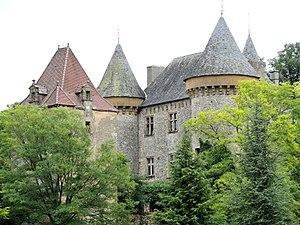
Château de Montcléra
Montcléra est une commune française, située dans le département du Lot en région Occitanie.
Le château de Montcléra est situé sur la commune de Montcléra, dans le département du Lot.